North Korean cult of personality

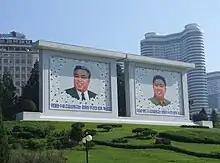
Murals of Kim Il Sung and Kim Jong Il at Jangdae hill in Pyongyang

According to Suh Dae-sook, the cult of personality surrounding the Kim family requires total loyalty and subjugation to the Kim family and establishes the country as a one-man dictatorship through successive generations. The 1972 constitution of North Korea incorporates the ideas of Kim Il Sung as the only guiding principle of the state and his activities as the only cultural heritage of the people. According to "New Focus International", the cult of personality, particularly surrounding Kim Il Sung, has been crucial for legitimizing the family's hereditary succession, and Park Yong-soo said in the "Australian Journal of International Affairs" that the "prestige of the Suryong has